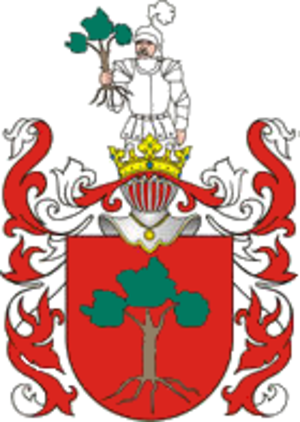
Godziemba est une famille de noblesse polonaise citée pour la première fois en 1403. Le blason apparaît dès 1363.